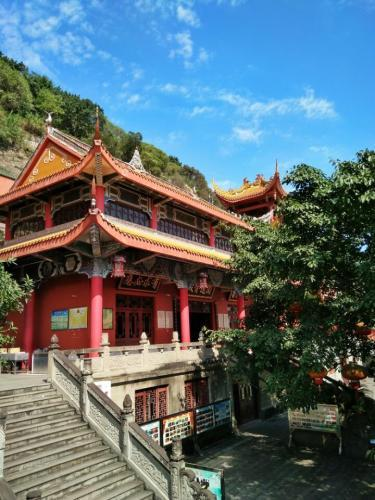
地标名称：慈云寺
所在城市：重庆市·万州区